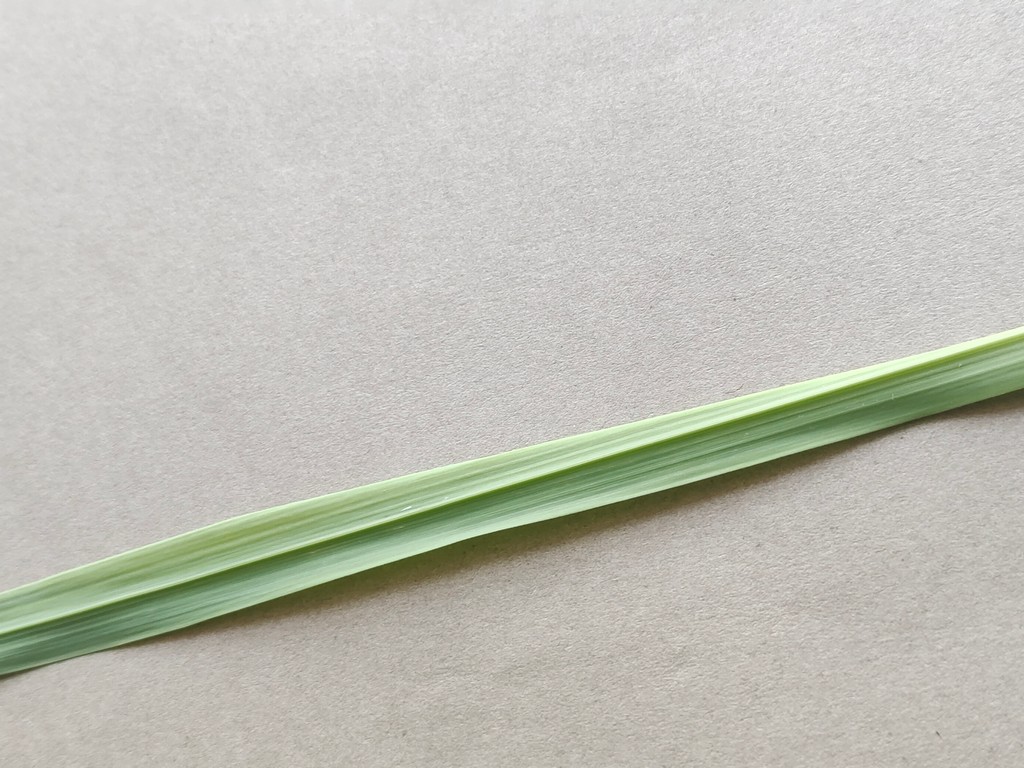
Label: Healthy